Ida Braiman

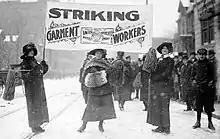
1913 Rochester Garment Workers' strike

Braiman's death became a rallying point for the striking workers, and garnered support for the strike from middle- and upper-class women's suffrage organizers. Five thousand people attended her funeral and processed behind the hearse carrying her body to the graveyard. She was buried in the Waad Hakolel Jewish cemetery in Rochester.